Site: brandenburg
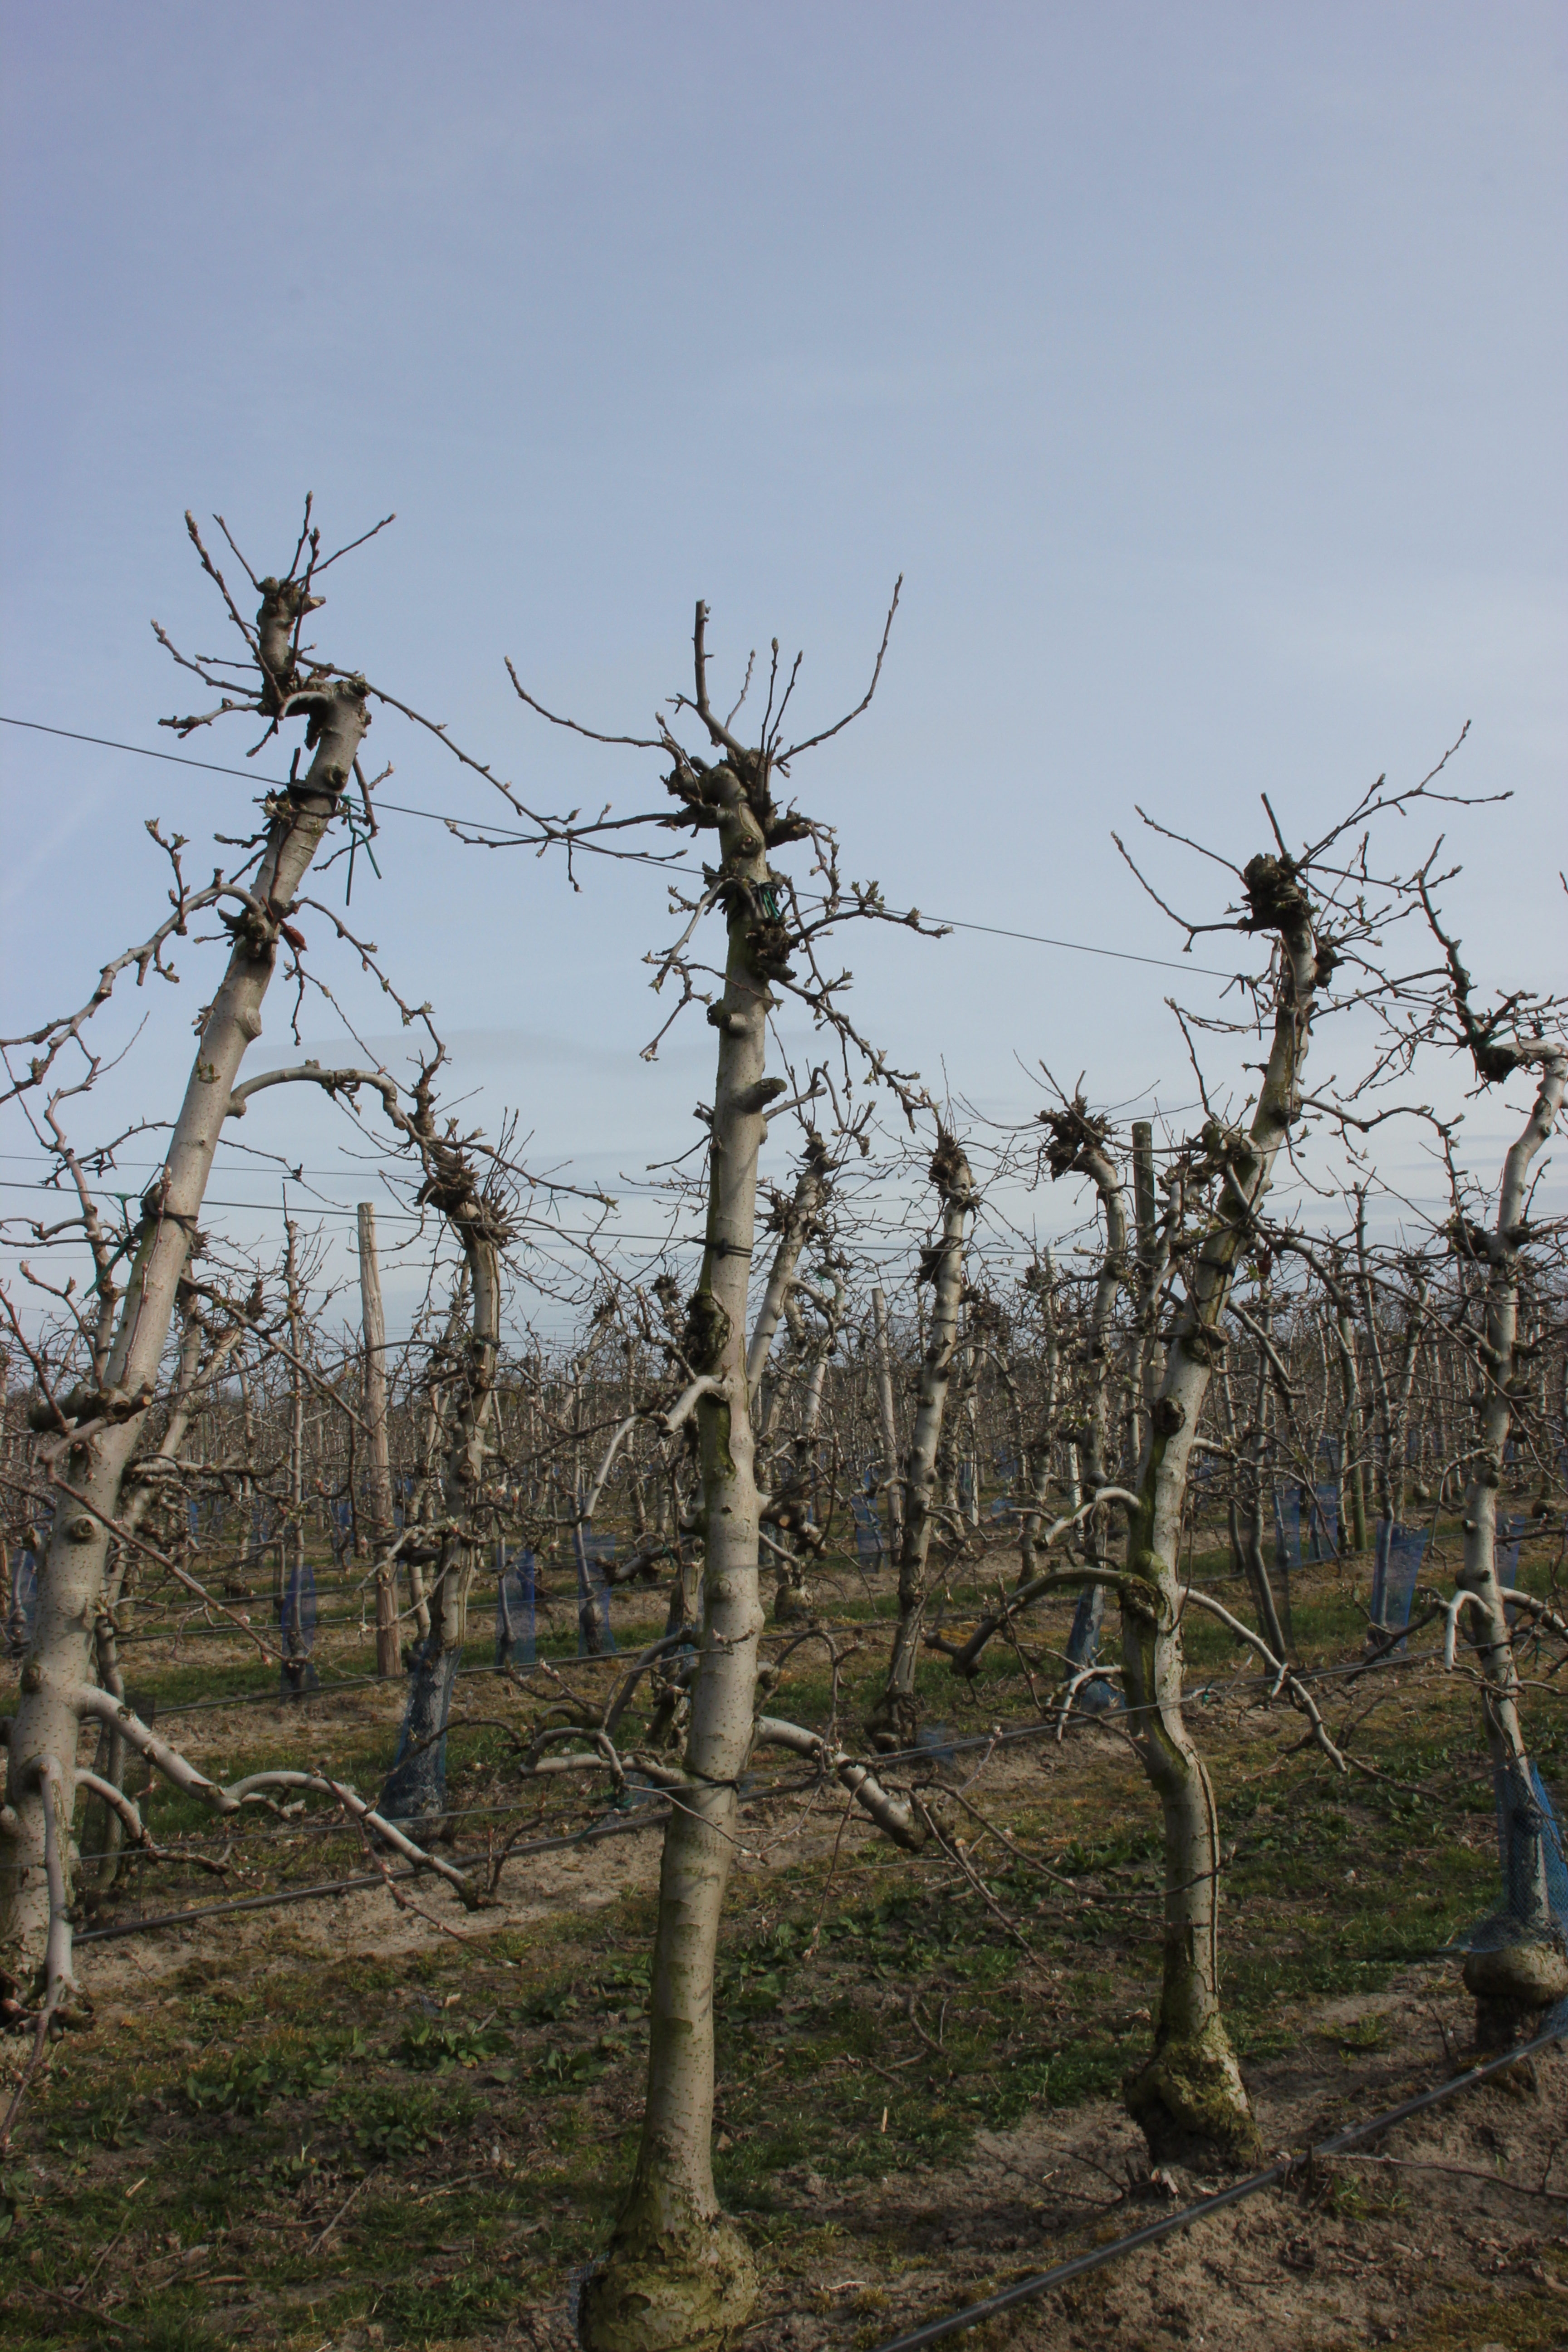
Growth stage (BBCH 54): Inflorescence emergence